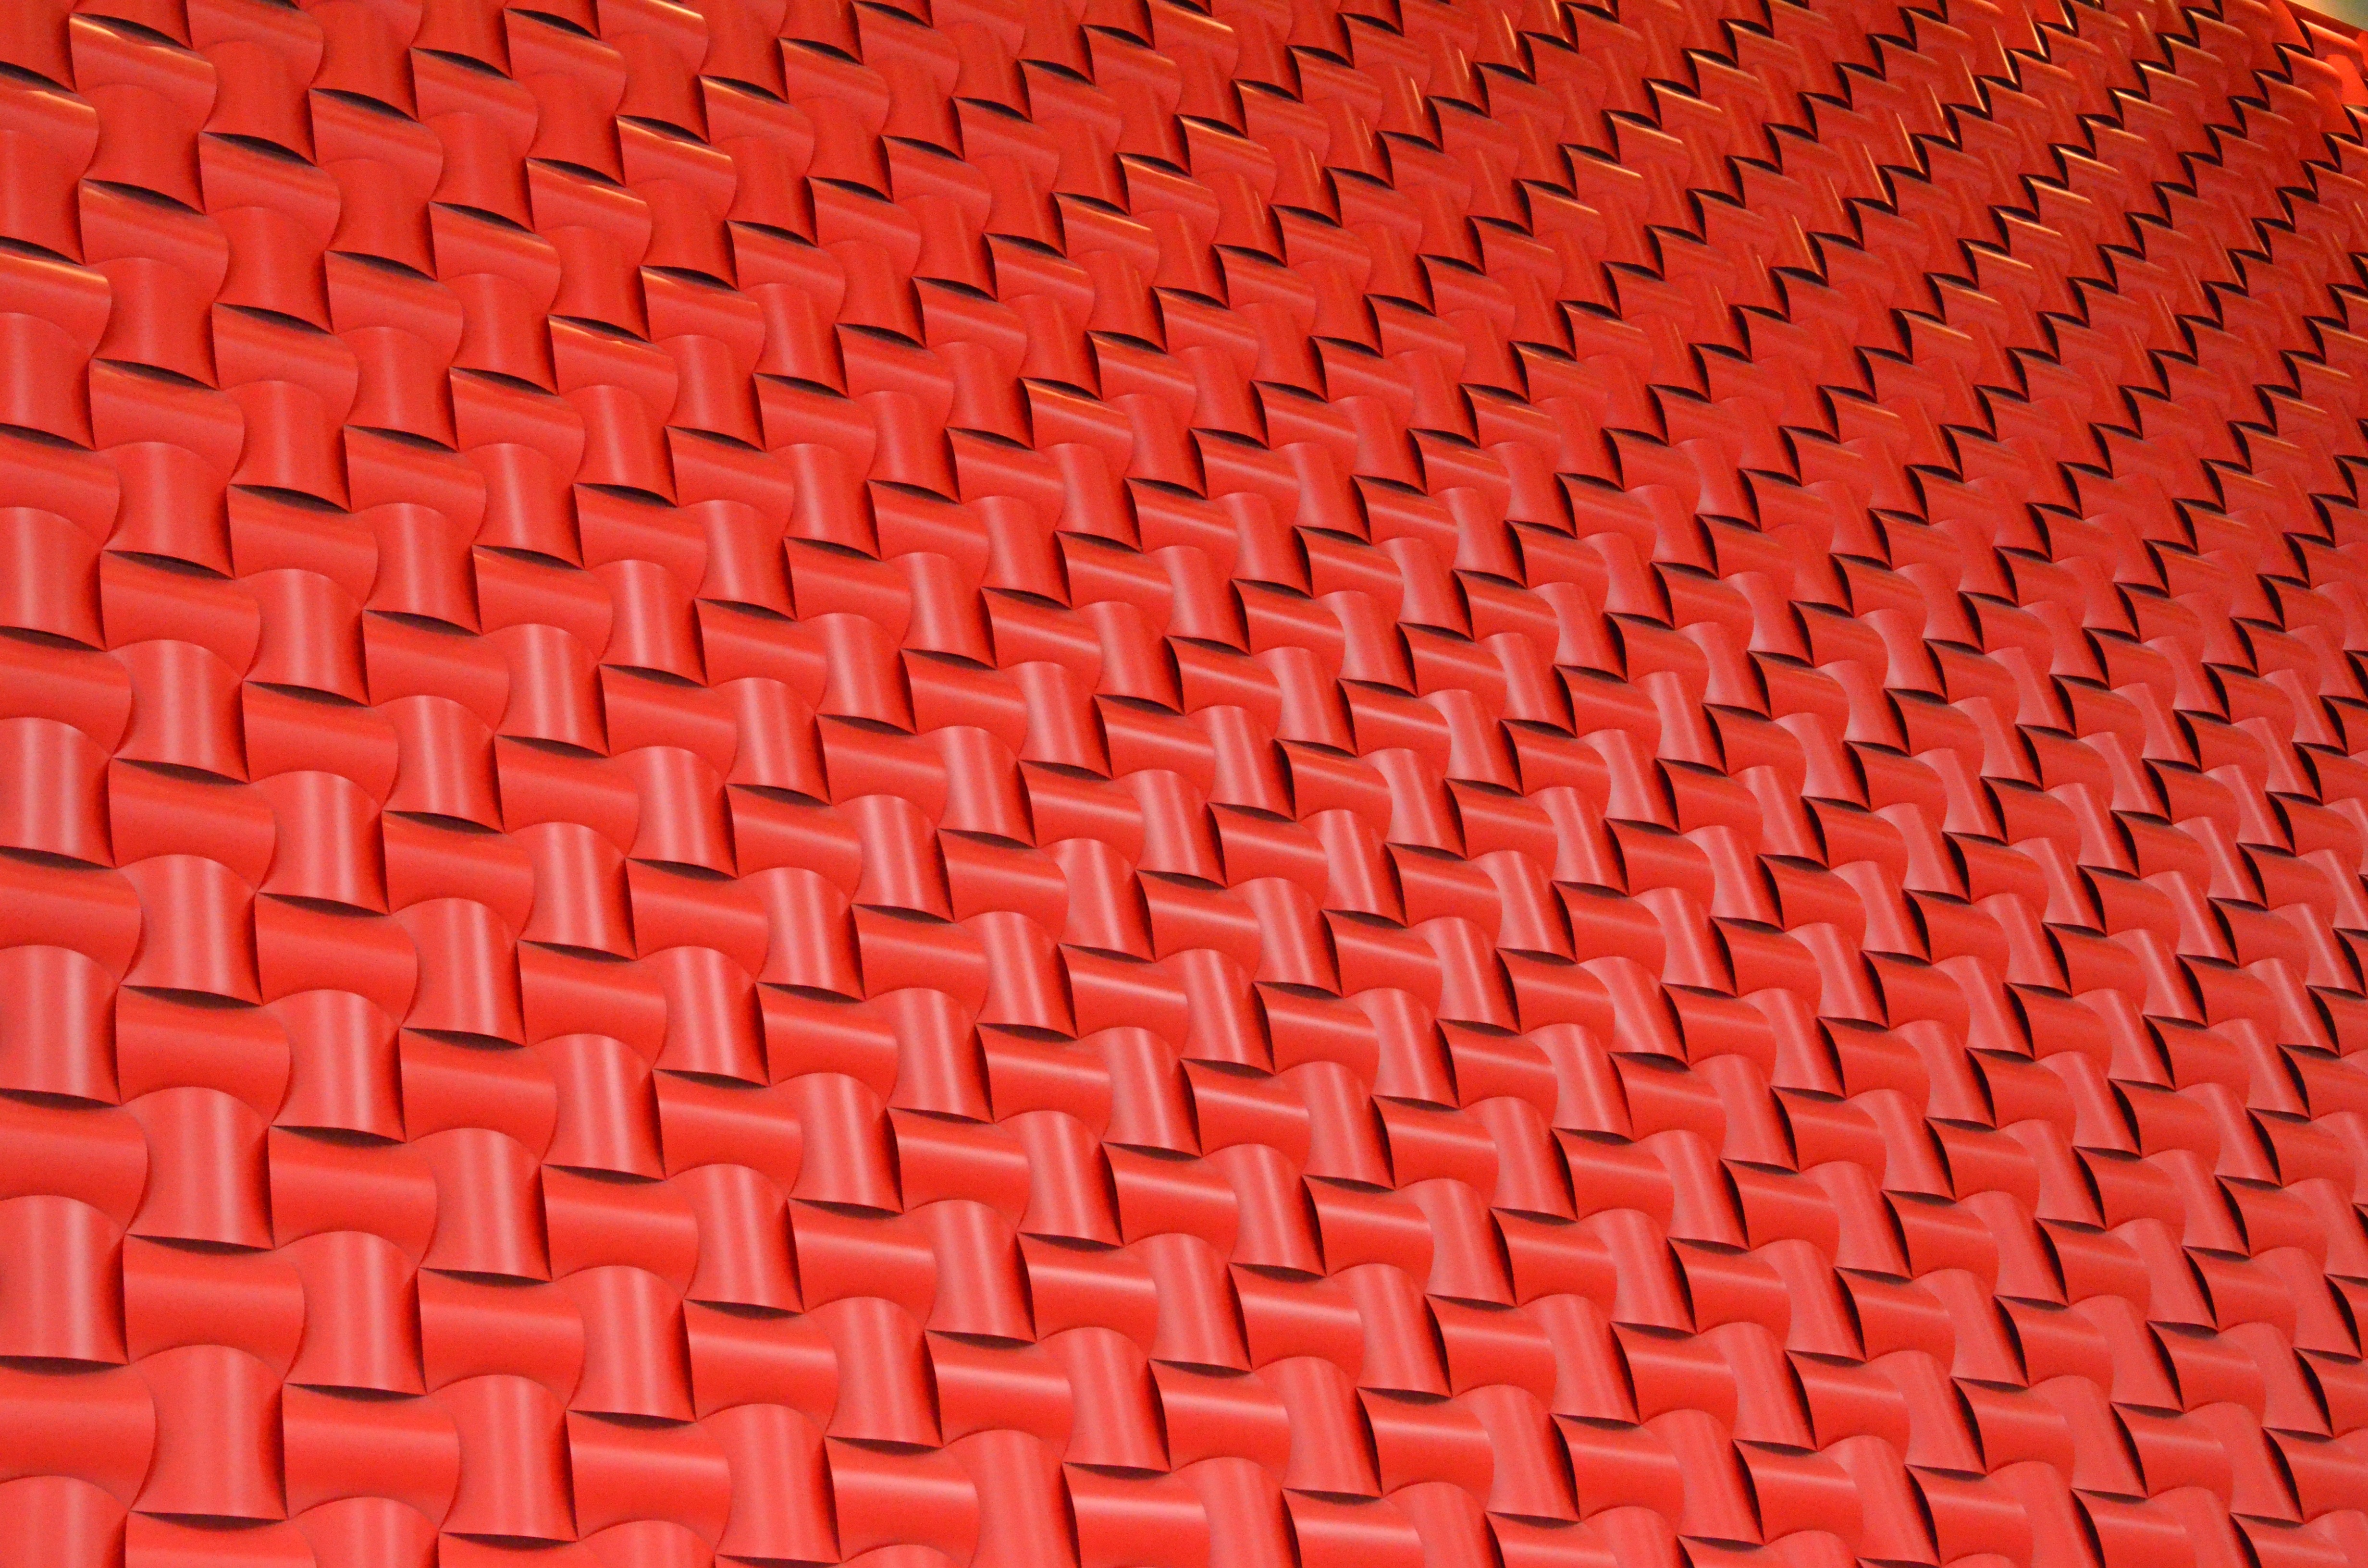
abstract, texture, floor, orange, pattern, line, red, facade, brick, modern, material, circle, background image, textile, art, background, design, net, mesh, kaleidoscope, flooring